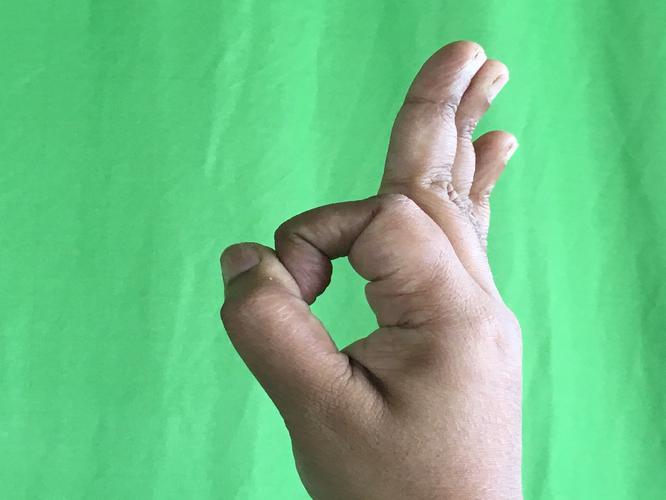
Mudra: Aralam
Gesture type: single_hand